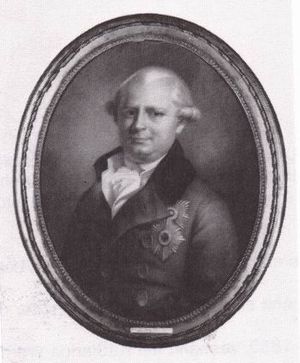
Karl Ludvig af Baden
Arveprins Karl Ludvig af Baden var arveprins af Baden-Durlach fra 1755 til 1771 og af Baden fra 1771 til sin død i 1801.